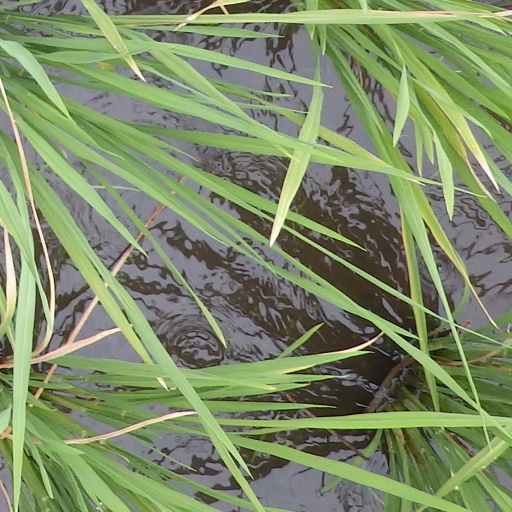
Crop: rice